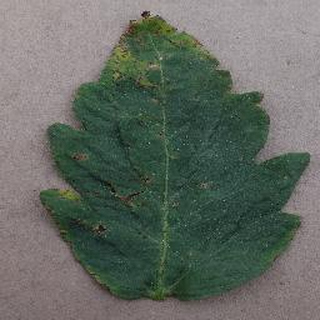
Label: tomato_bacterial_spot